Eyeless in Gaza (novel)

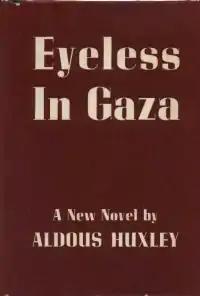
Dust-jacket from the first edition

Eyeless in Gaza is a novel by Aldous Huxley, first published in 1936. It is an account of the life of a socialite named Anthony Beavis between the 1890s and 1936.